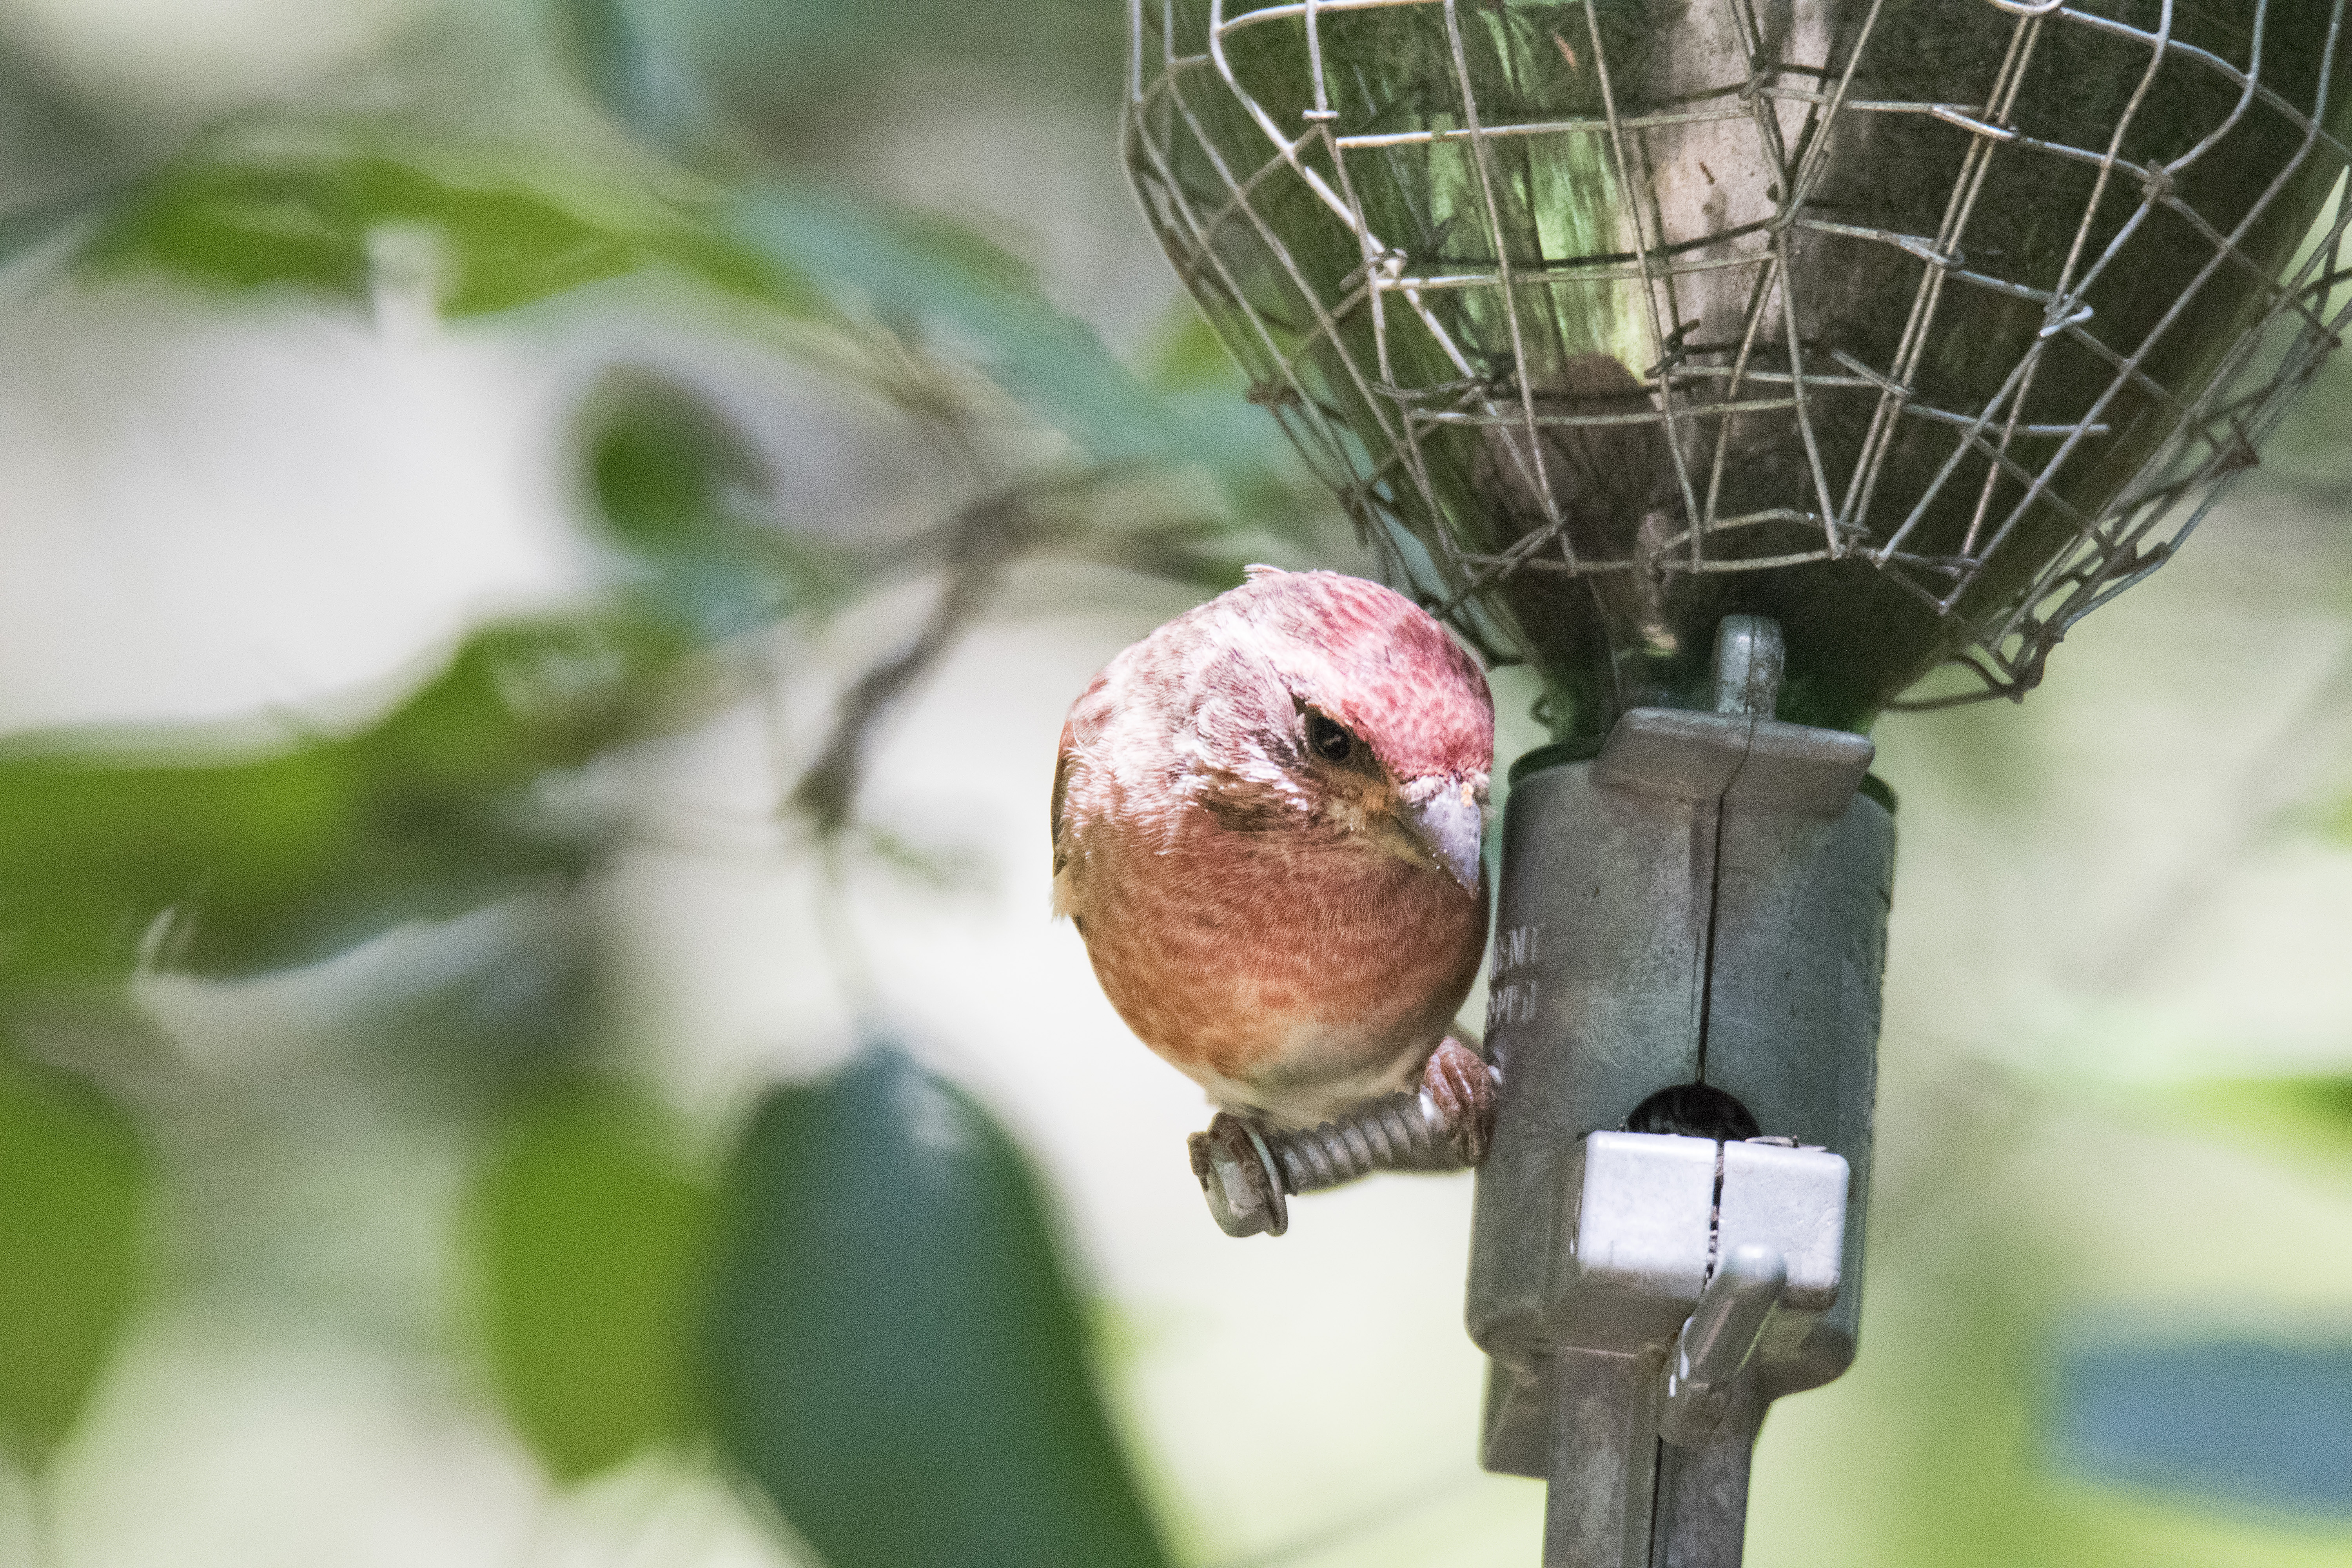
branch, bird, purple, beak, fauna, canada, vertebrate, quebec, finch, pourpre, sherbrooke, oiseau, roselin, perching bird